1987 24 Hours of Le Mans

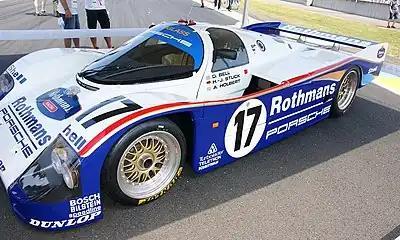
Winning works Porsche 962C of Bell/Stuck/Holbert

The FIA (Fédération Internationale de l'Automobile) aligned the Group C safety regulations with IMSA. The foot-pedals now had to be in a reinforced box and placed behind the front axle. Pushed by Jaguar and Walkinshaw, they also downgraded the fuel used from 105- to 98-octane and removing toluene and other special fuel additives. This would certainly impact the turbocharged Porsches to the level of around 20 bhp.